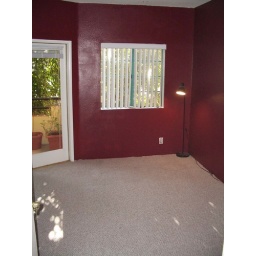
Here is the window and personal door to the balcony in the room for rent.